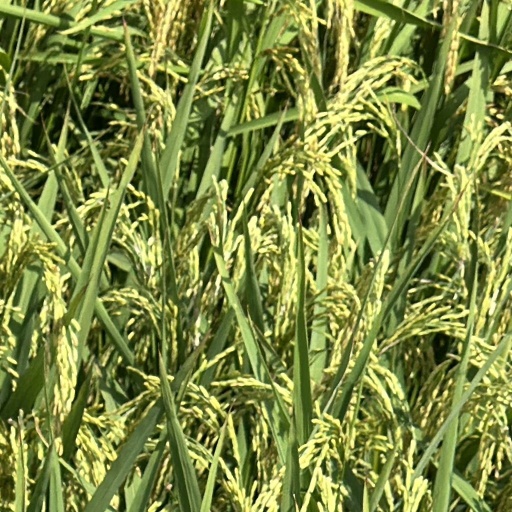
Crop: rice